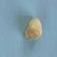
Maize quality: Bad